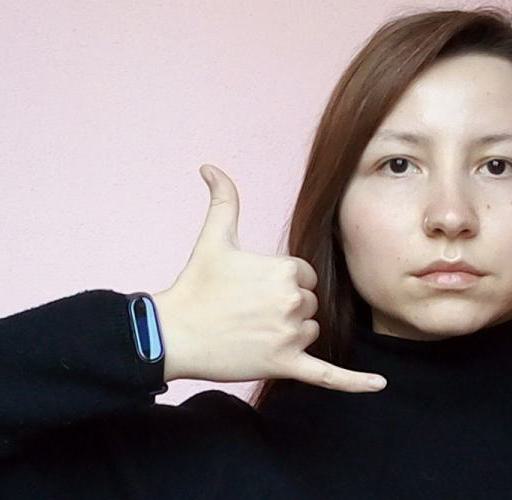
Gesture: call